Maicon (footballer, born September 1988)

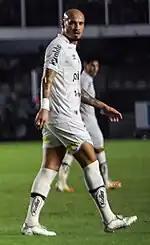
Maicon with Santos in 2022

On 8 March 2022, just hours after leaving Cruzeiro, Maicon signed a two-year contract with Santos. He made his debut on 5 April, starting in a 1–0 Copa Sudamericana away loss against Banfield.